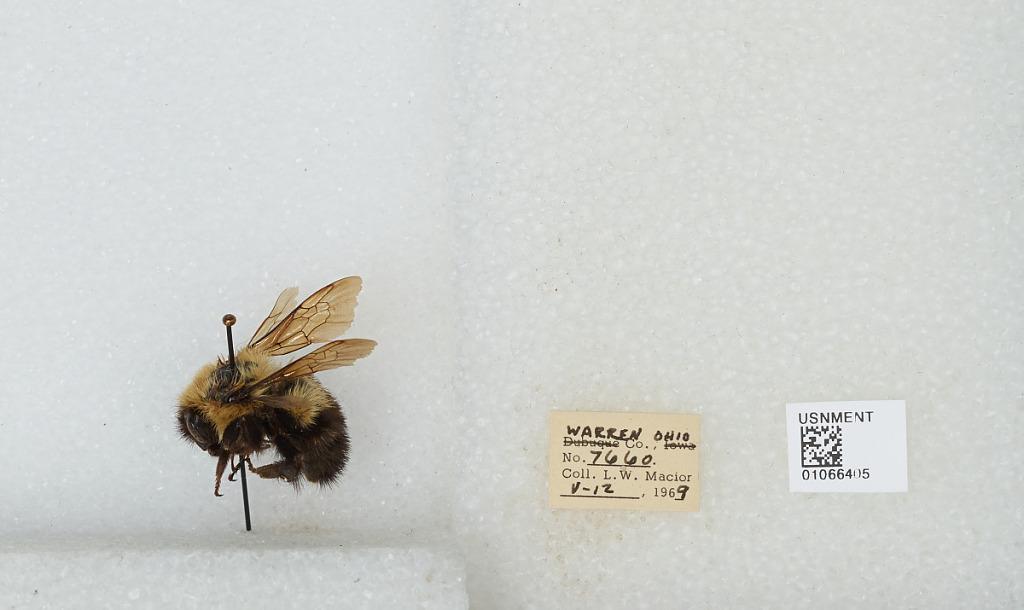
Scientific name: Bombus (Pyrobombus) bimaculatus Cresson
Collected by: L. Macior
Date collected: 1969-5-12
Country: United States
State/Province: Ohio
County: Warren
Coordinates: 39.4242, -84.1856